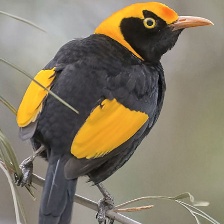
Species: REGENT BOWERBIRD
Scientific name: SERICULUS CHRYSOCEPHALUS